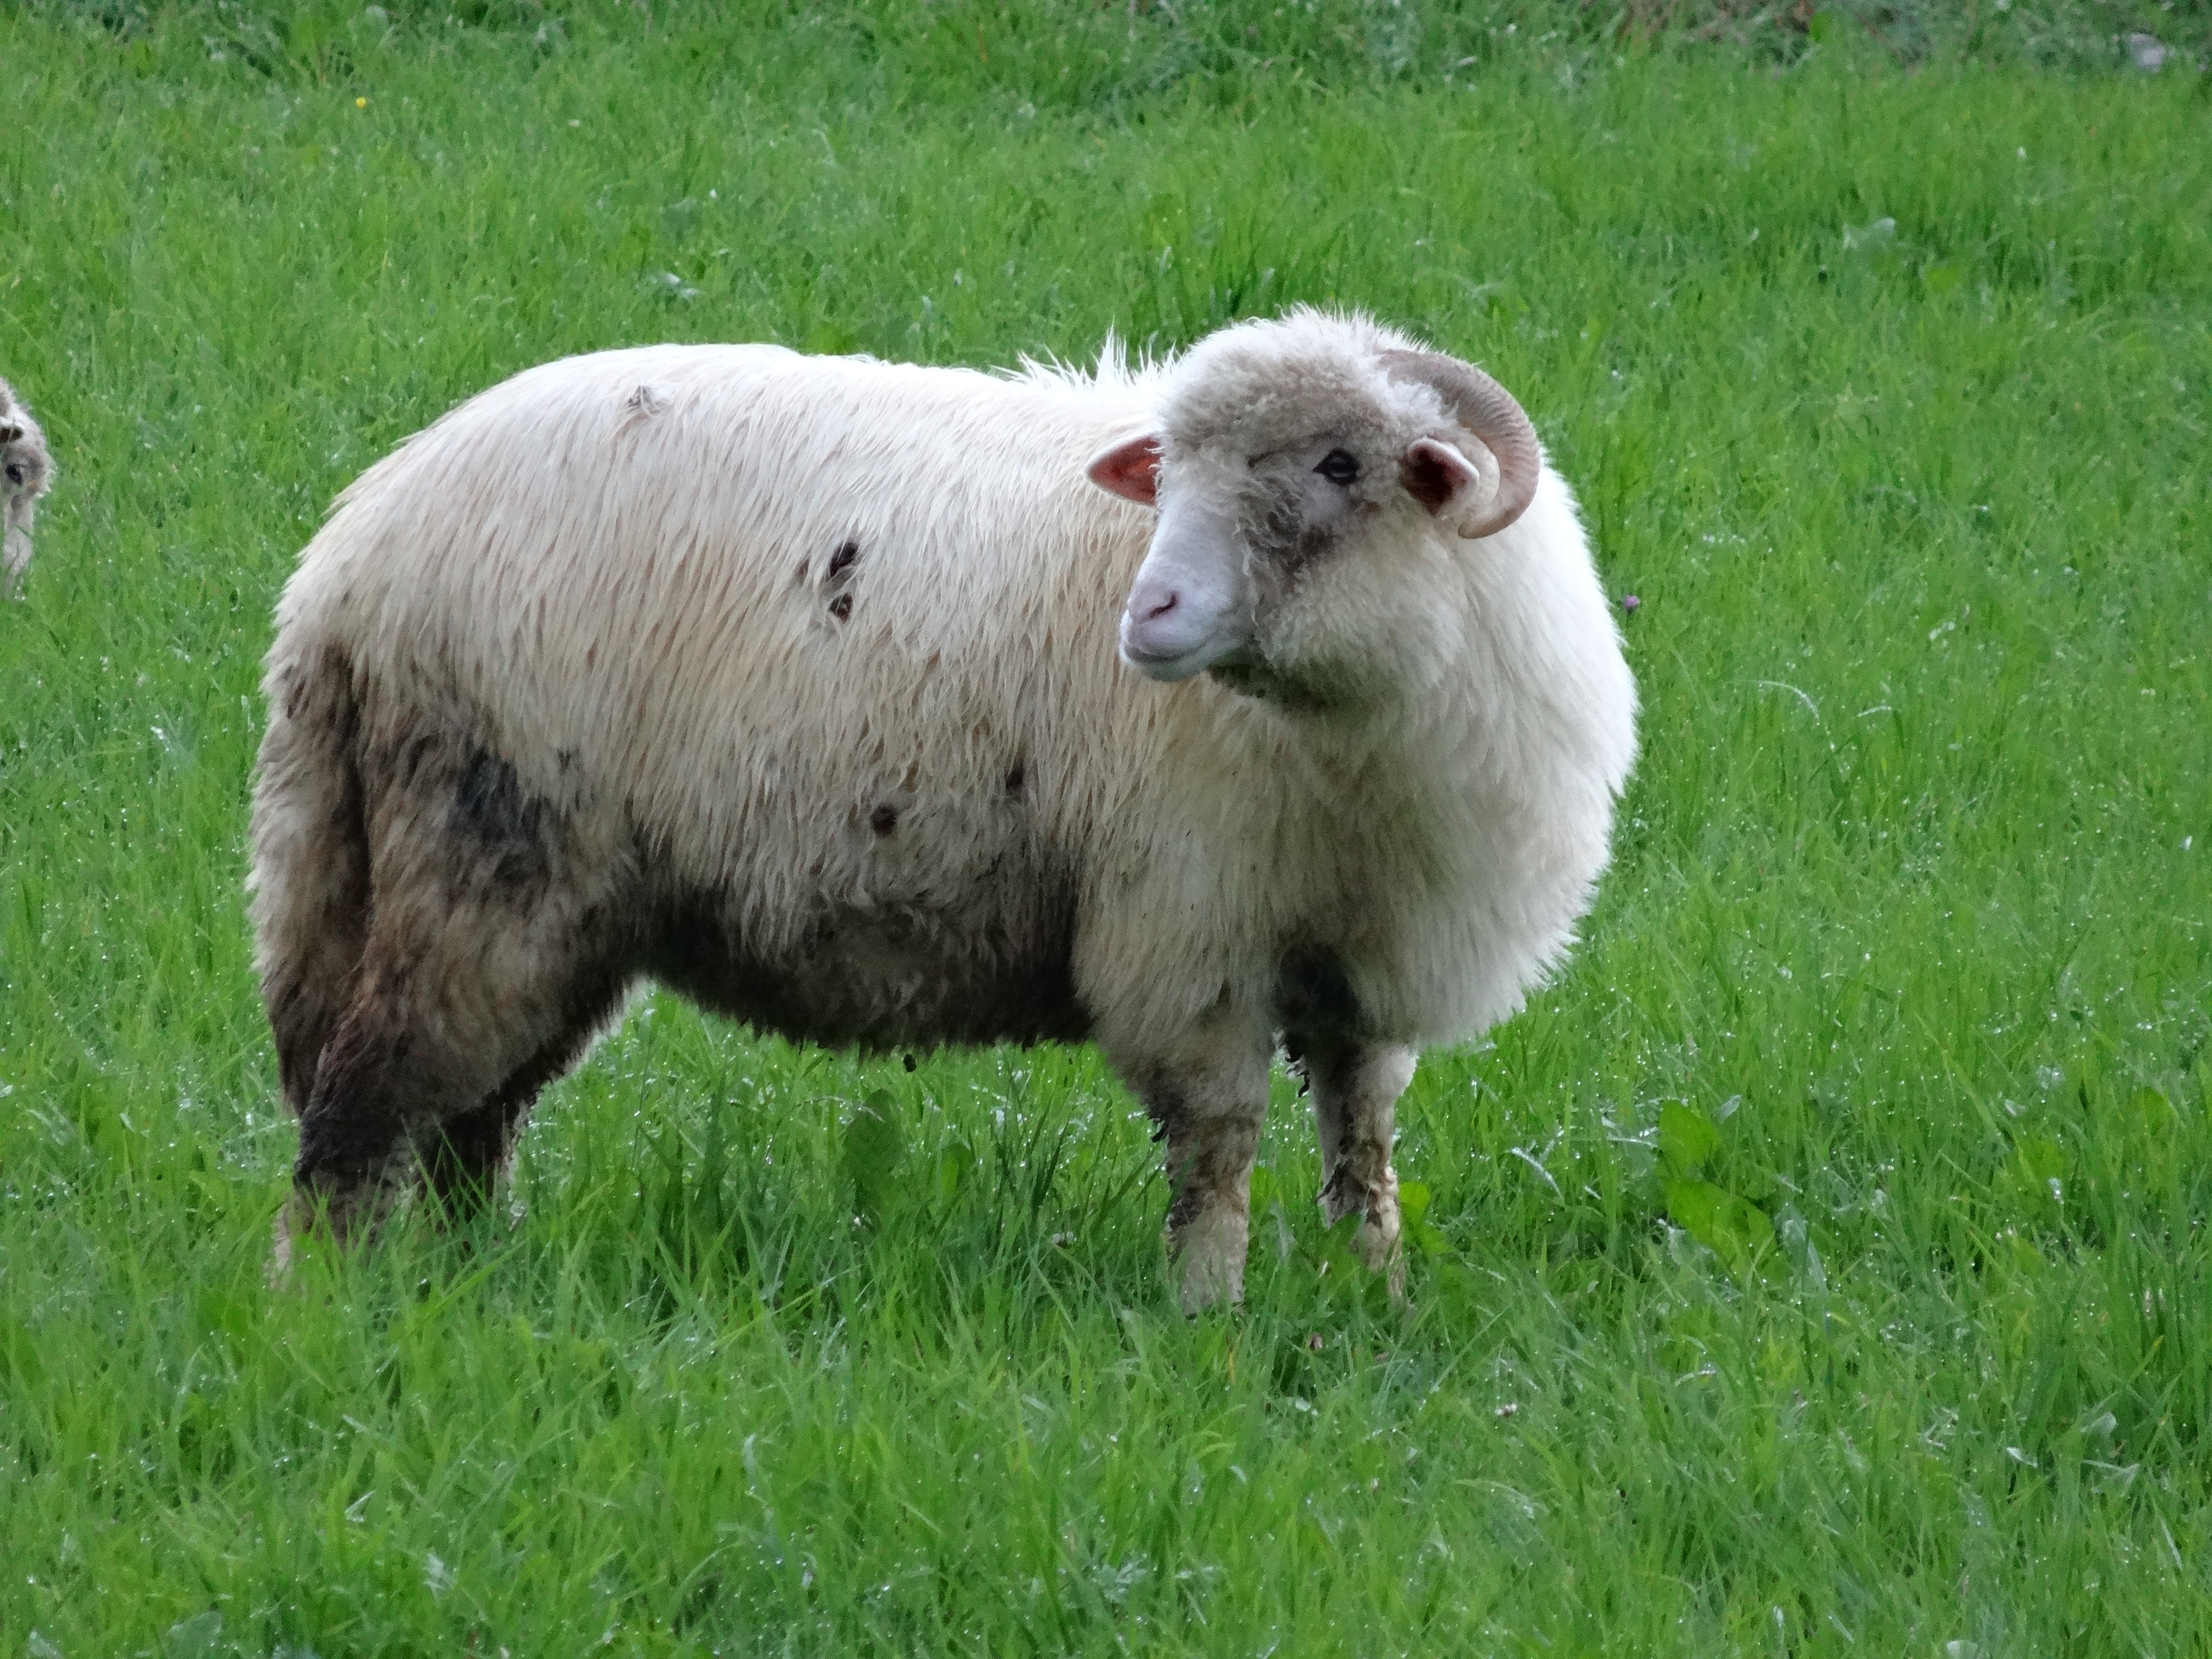
nature, grass, meadow, animal, pasture, grazing, sheep, mammal, fauna, grassland, animals, vertebrate, sheeps, pasture land, rumination, cattle like mammal, cow goat family